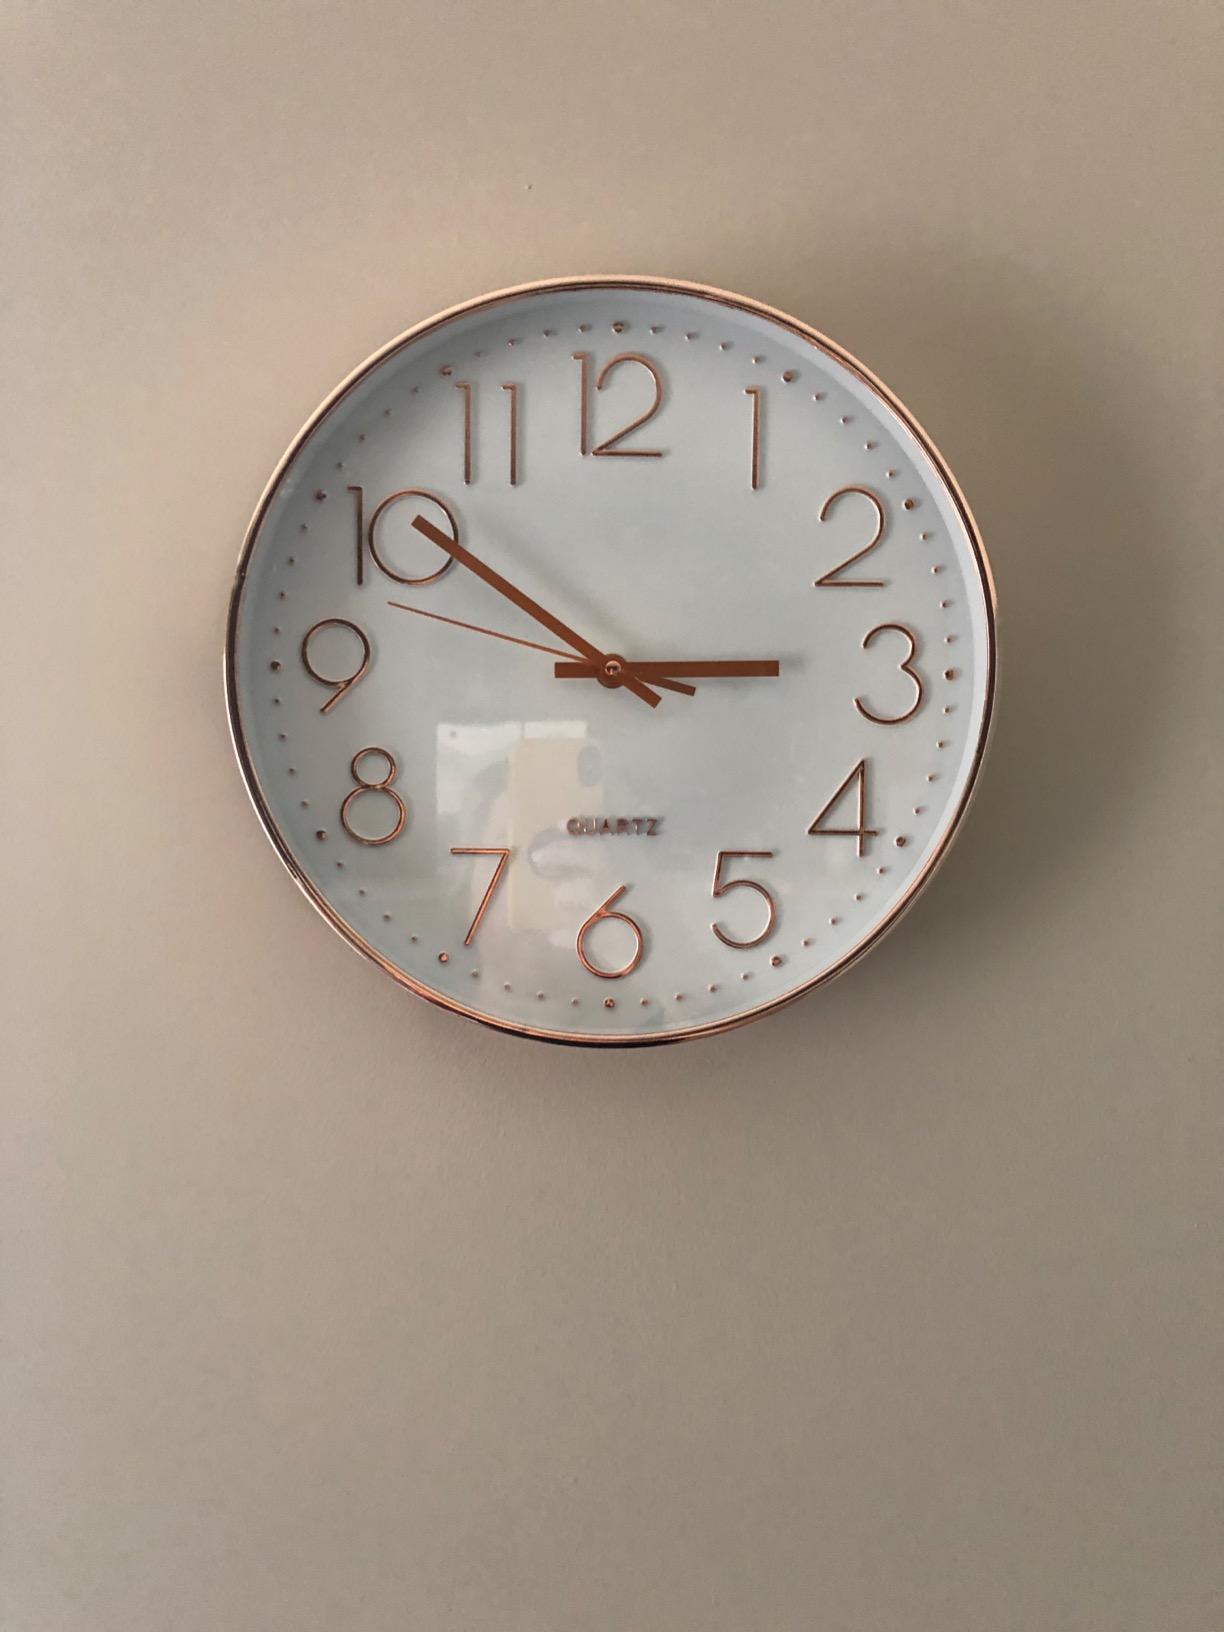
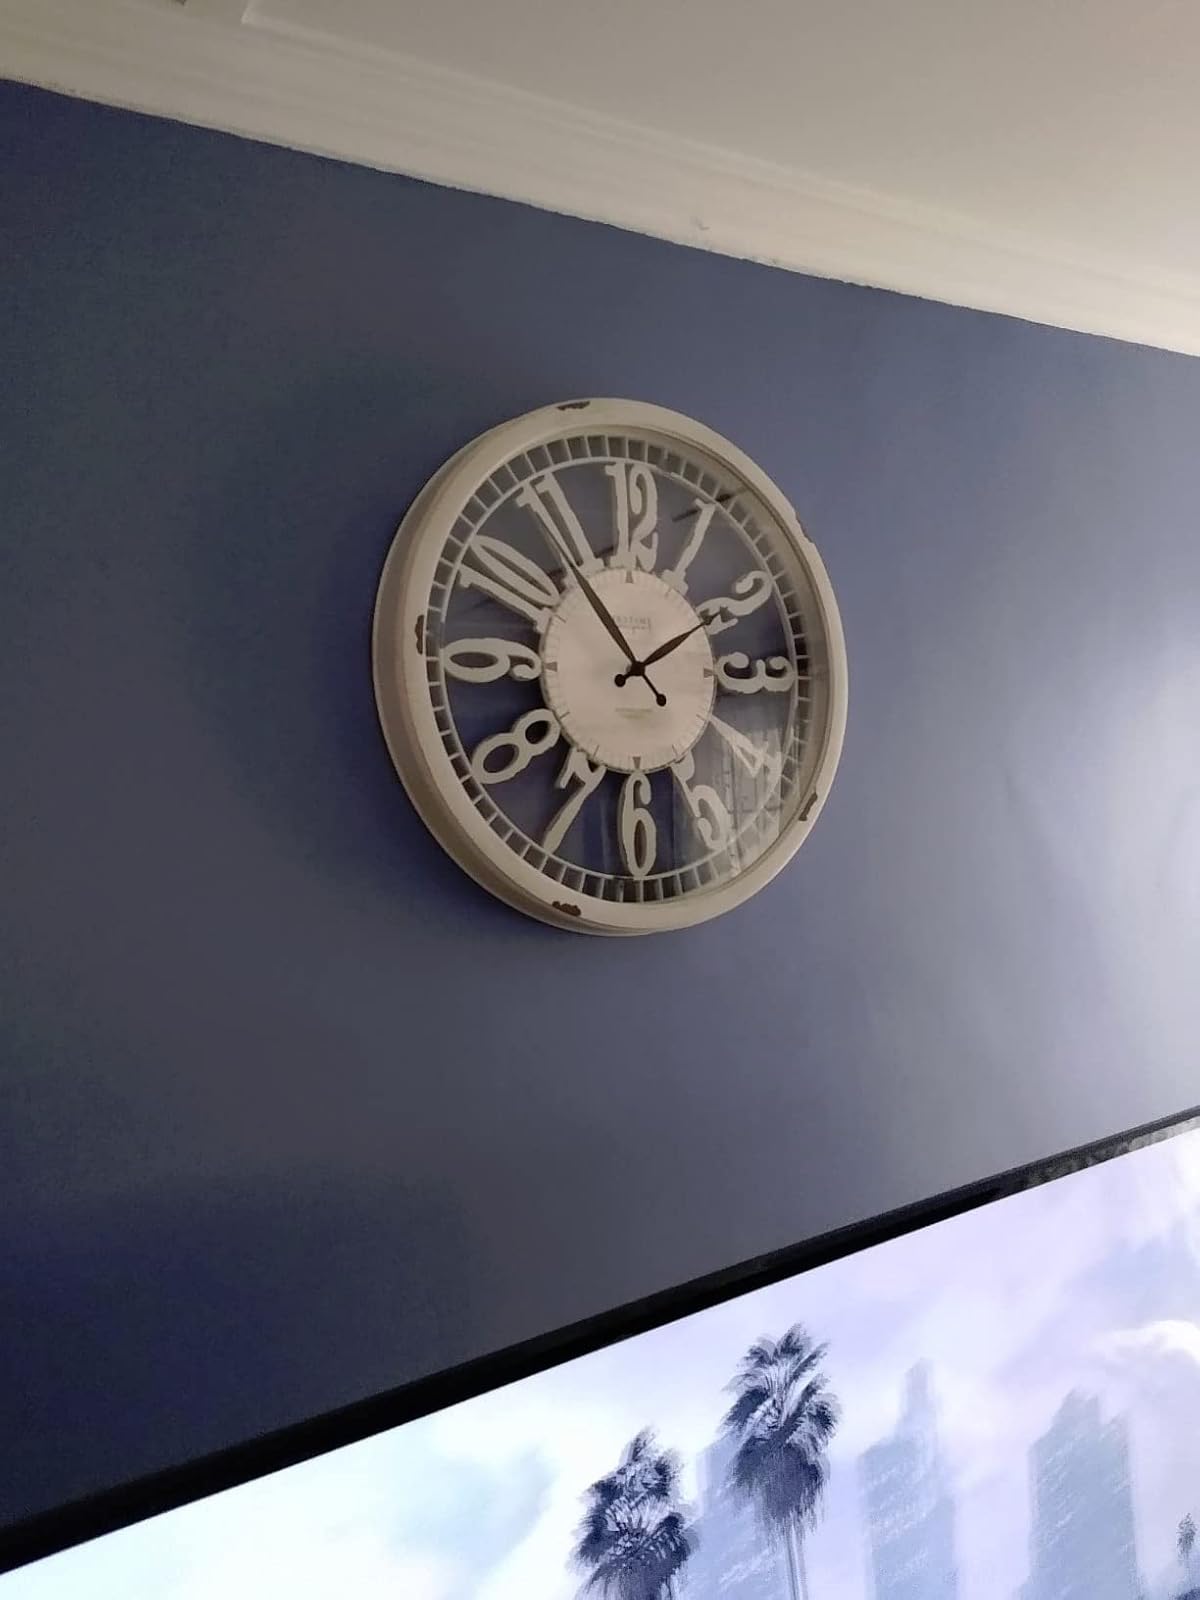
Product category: clock
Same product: no